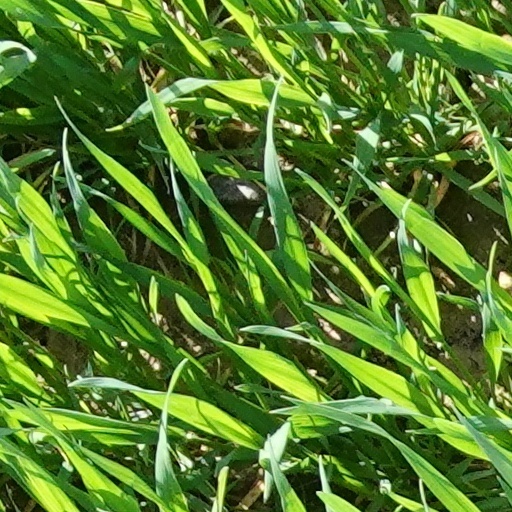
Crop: wheat